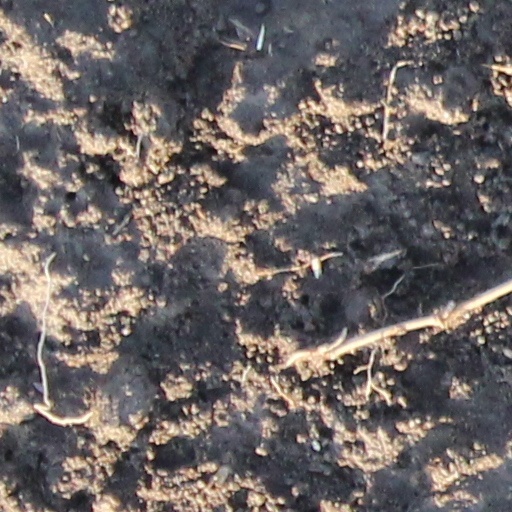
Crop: wheat